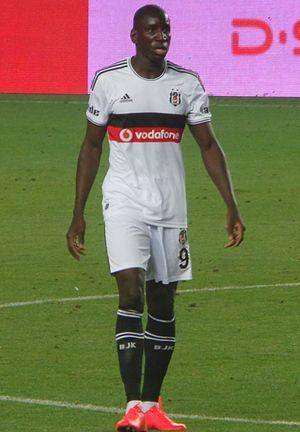
Demba Ba, né le 25 mai 1985 à Sèvres, est un footballeur international sénégalais qui évolue au poste d'attaquant à l'İstanbul Başakşehir.